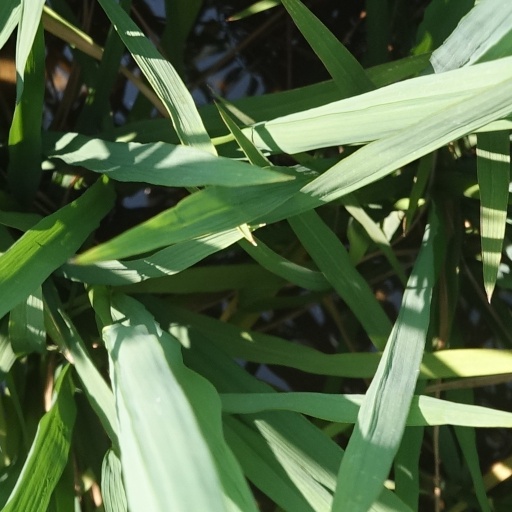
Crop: rice